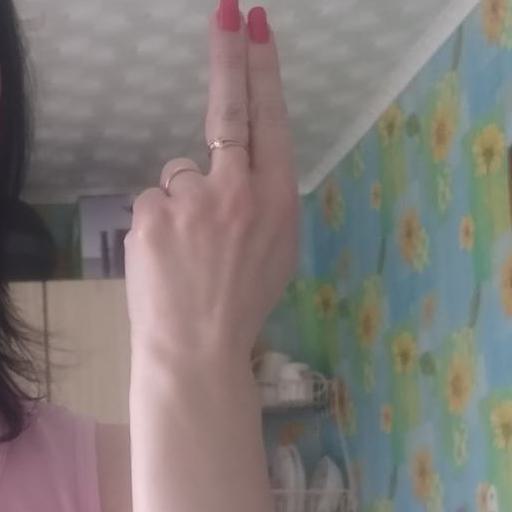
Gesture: two_up_inverted